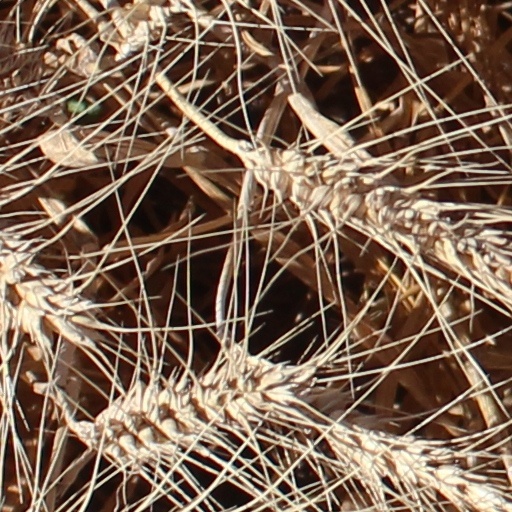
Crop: wheat